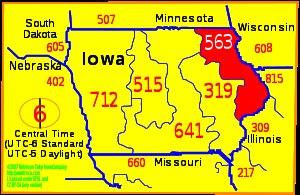
L'indicatif régional 563 est l'un des indicatifs téléphoniques régionaux de l'État de l'Iowa aux États-Unis. Cet indicatif couvre un territoire situé à l'est de l'État.